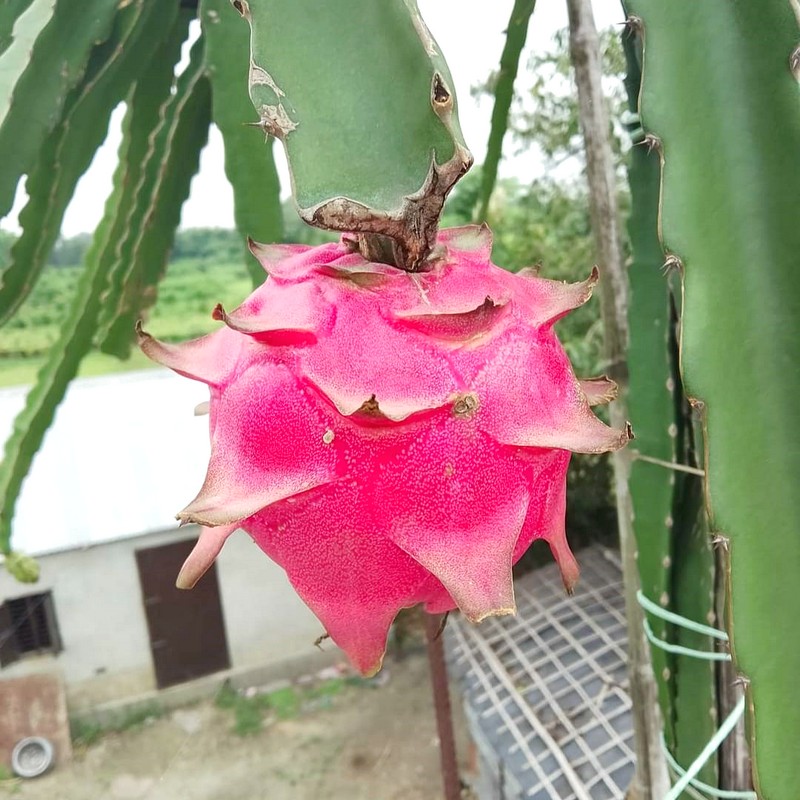
Label: Mature Dragon Fruit